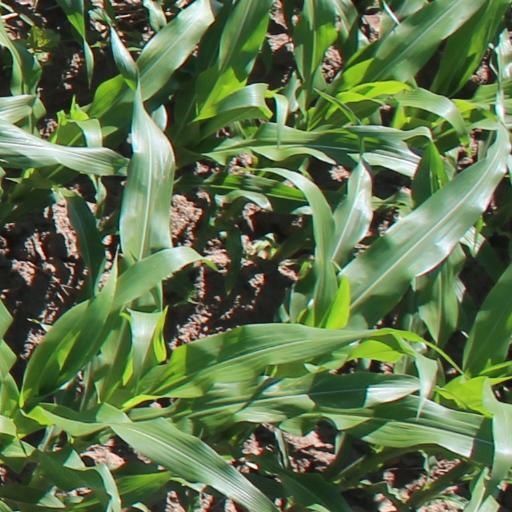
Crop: maize; corn